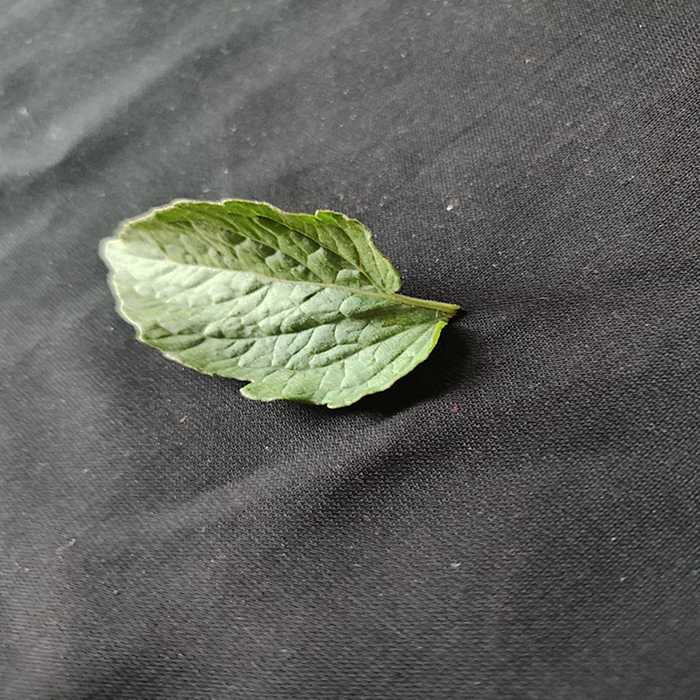
Plant: Tomato
Label: Tomato Fresh leaf